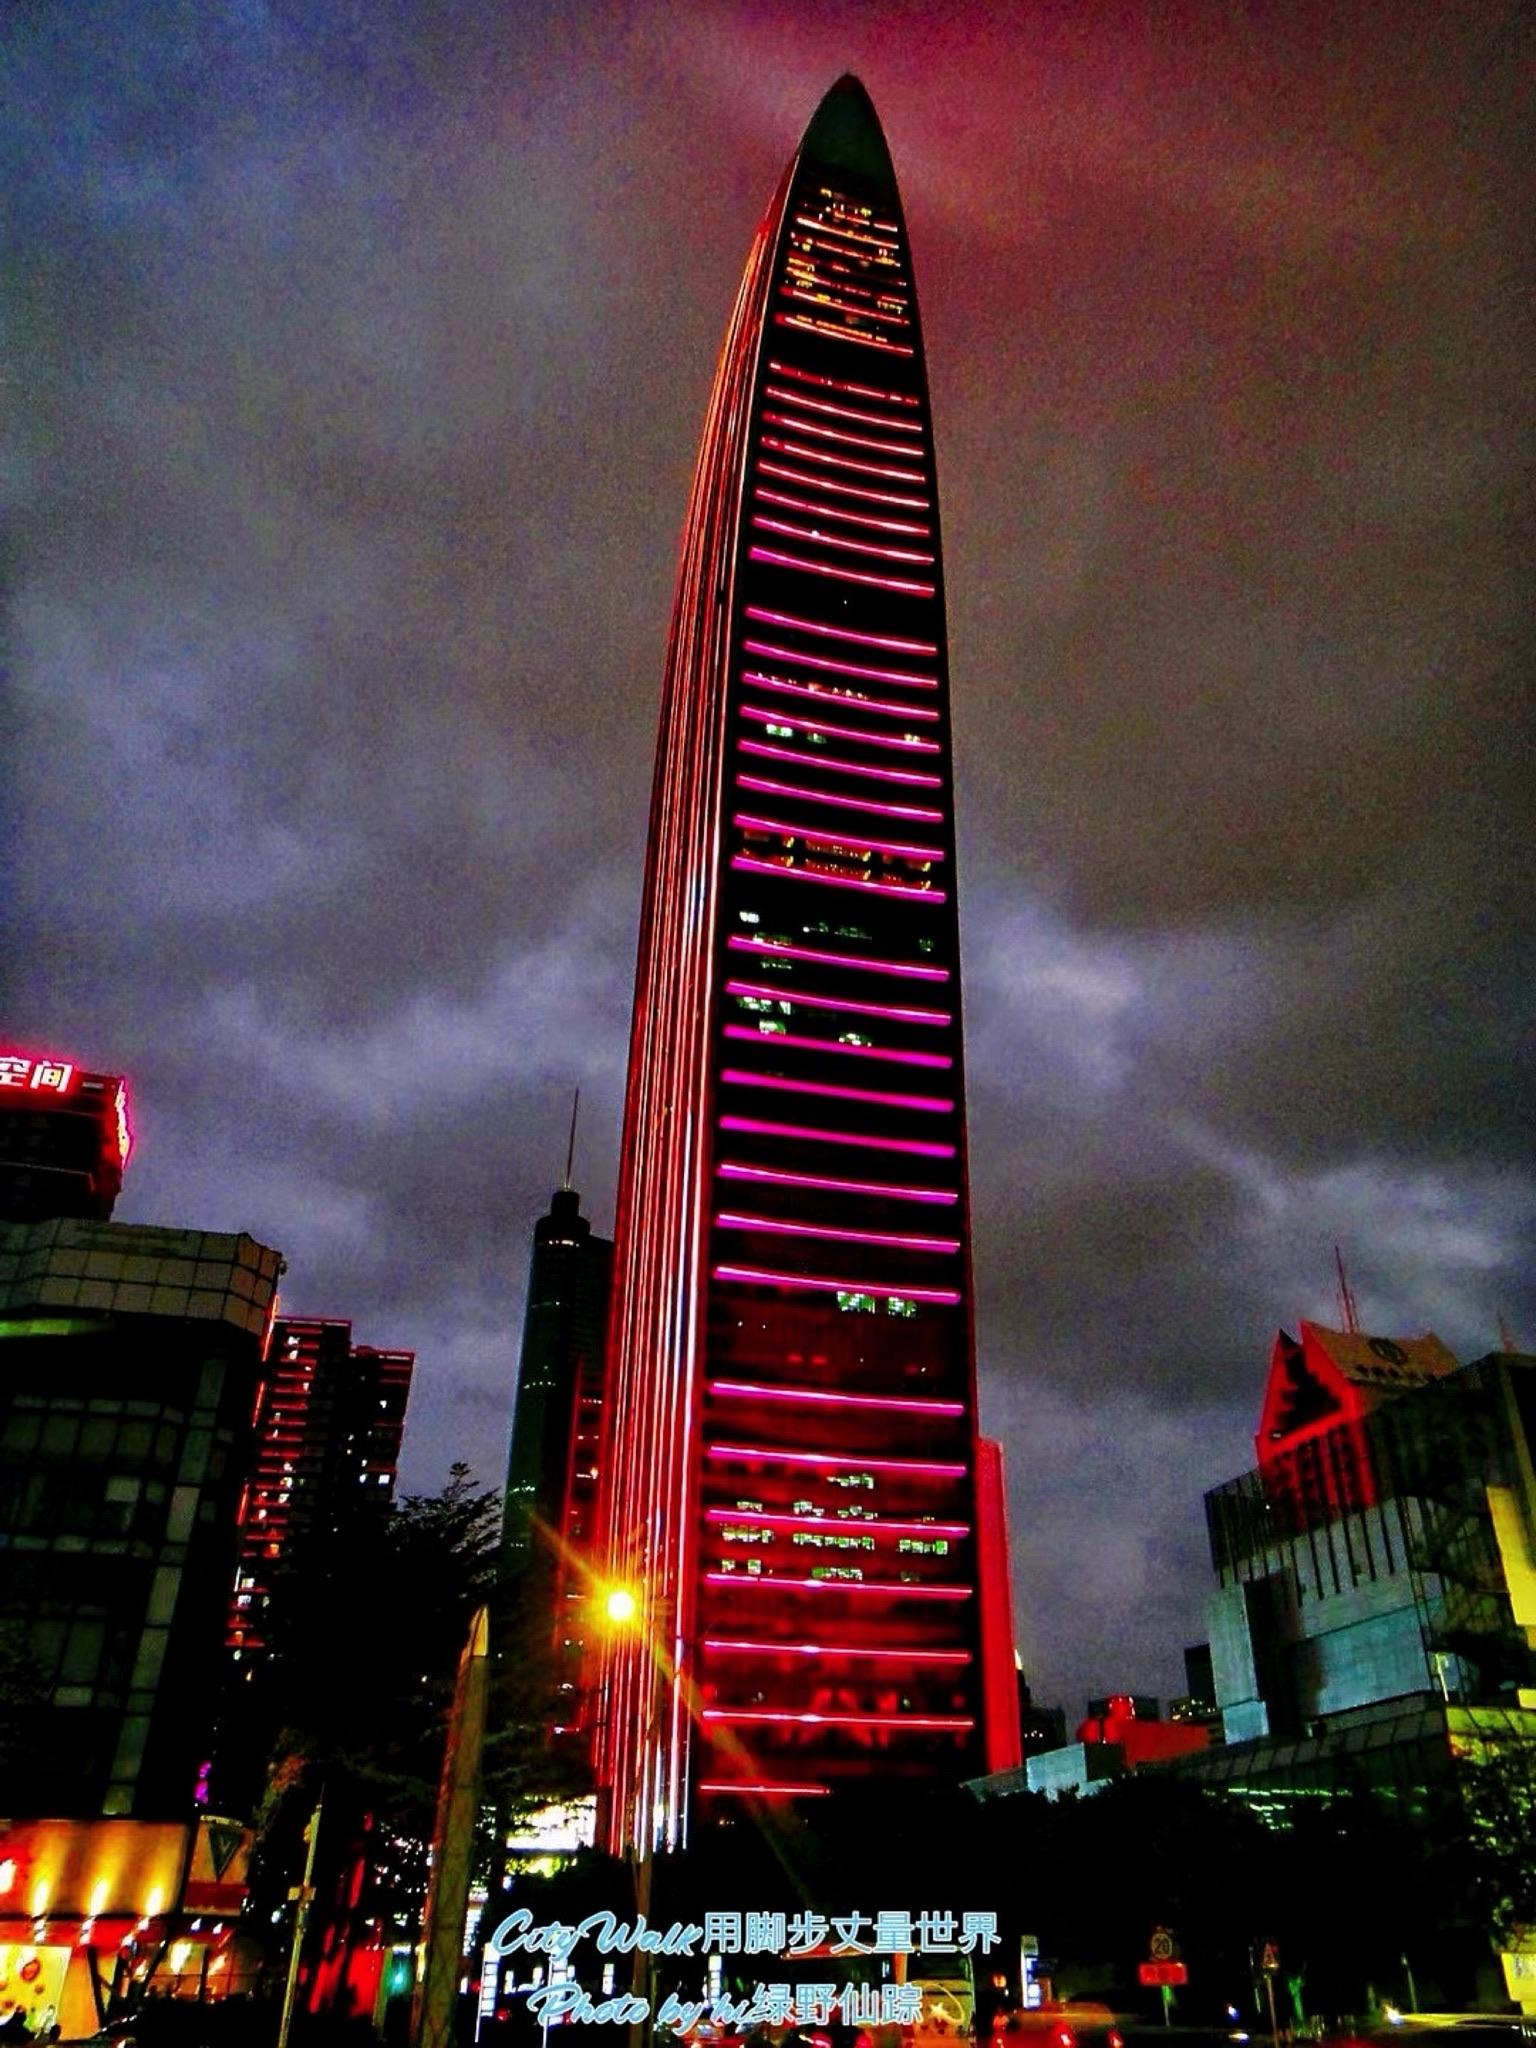
地标名称：京基100大厦
所在城市：深圳市·福田区